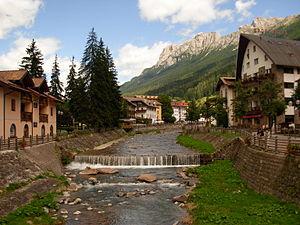
L'Avisio est un cours d'eau coulant en Italie. Il prend sa source dans les Dolomites et est un affluent de l'Adige.